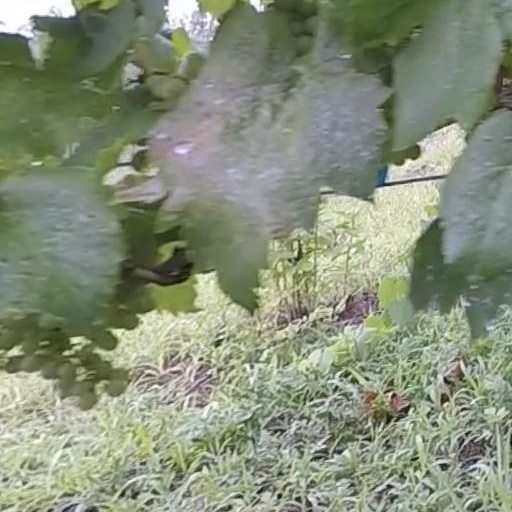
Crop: grape